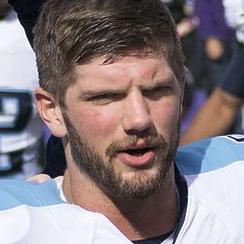
Age: 22